Portugal in the Eurovision Song Contest 2009

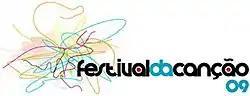
The logo of

Artists and composers that possessed Portuguese citizenship were able to submit their entries for the competition between 2 December 2008 and 12 January 2009. Songs were required to be submitted in Portuguese. A jury panel consisting of Head of Delegation for Portugal at the Eurovision Song Contest José Poiares, singer-songwriter Tozé Brito, and music producers Fernando Martins and Ramón Galarza selected twenty-four entries for an online vote from 393 submissions received, which were revealed on 19 January 2010. Among the competing artists were former Eurovision Song Contest entrants Armando Gama, who represented , Nucha, who represented , and Luciana Abreu, who represented as part of the duo 2B.